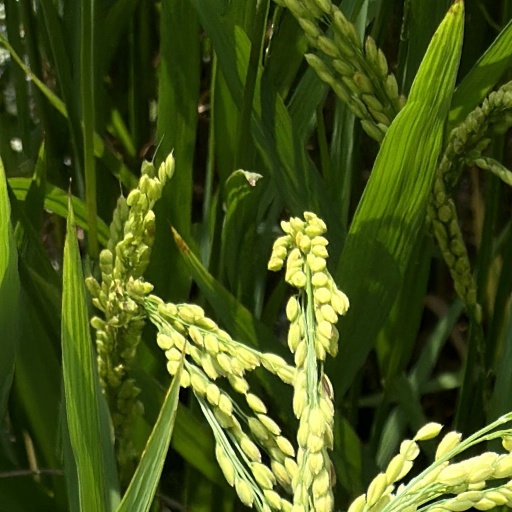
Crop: rice